-stan

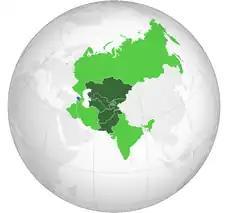

-stan (Persian: ستان )(Sanskrit: "sthān" or "sthānam)" is a Persian suffix that has the meaning of "a place abounding in" or "place where anything abounds" as a suffix. It is widely used by Iranian languages (mainly Persian) and the Indic languages (mainly Sanskrit, Prakrit and Hindustani) as well as the Turkic languages (excluding Siberian Turkic), Dravidic languages (mainly Brahui and Kannada) and other languages. The suffix appears in the names of many regions throughout West, Central and South Asia, and parts of the Caucasus and Russia.